Battle of Fort Oswego (1814)

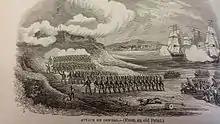
The British landing force during the Battle of Oswego

The British squadron returned to Oswego at eleven o'clock the next morning, and the landing proceeded. The landing force consisted of the 2nd Battalion, Royal Marines under Lieutenant Colonel James Malcolm, a company of the Glengarry Light Infantry under Captain Alexander MacMillan, a company of the Regiment de Watteville and a detachment of 200 sailors armed with boarding pikes under Captain William Mulcaster. Four more companies of the Regiment de Watteville were in reserve. Lieutenant Colonel Victor Fischer, the commanding officer of the Regiment de Watteville, was in charge of the landing.